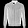
Label: Coat